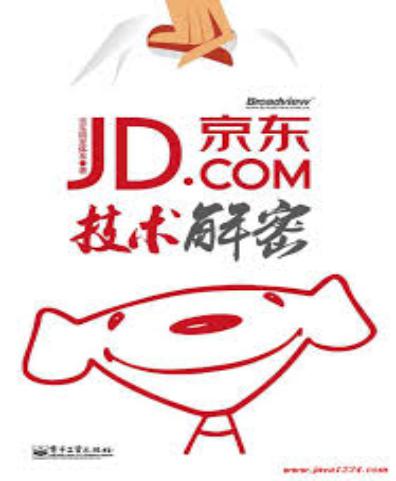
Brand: jd
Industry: Others